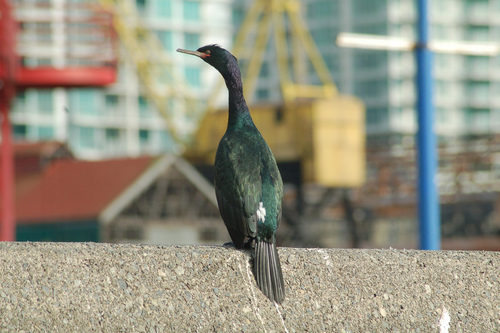
a green and black backed bird with a white spot, a long neck and a long white bill.
this tall, black bird has a very long neck, long bill and a long set of tail feathers.
this is a green and grey bird with a large pointy white beak.
bird with yellow beak, and black crown, nape, throat and tail, and head is small when compared to its body size
this large bird has a greenish body, long neck, and long pointy bill.
this bird is green with white and has a long, pointy beak.
the bowling pin shaped bird has a green body, long neck and long beak.
this bird is gren with black and has a long, pointy beak.
this bird is green with black and has a long, pointy beak.
this dark black and slightly green bird has a long neck, small head and red spot between its long beak and its beady eyes.
Species: Pelagic Cormorant